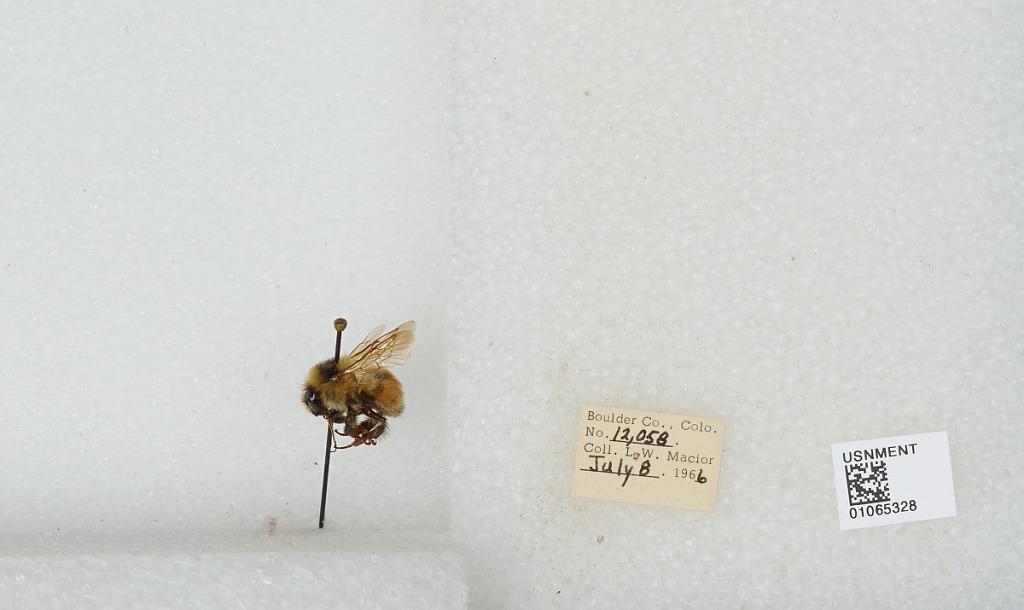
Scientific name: Bombus (Pyrobombus) bifarius Cresson
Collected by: L. Macior
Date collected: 1966-7-8
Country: United States
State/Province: Colorado
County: Boulder
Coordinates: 40.0017, -105.308